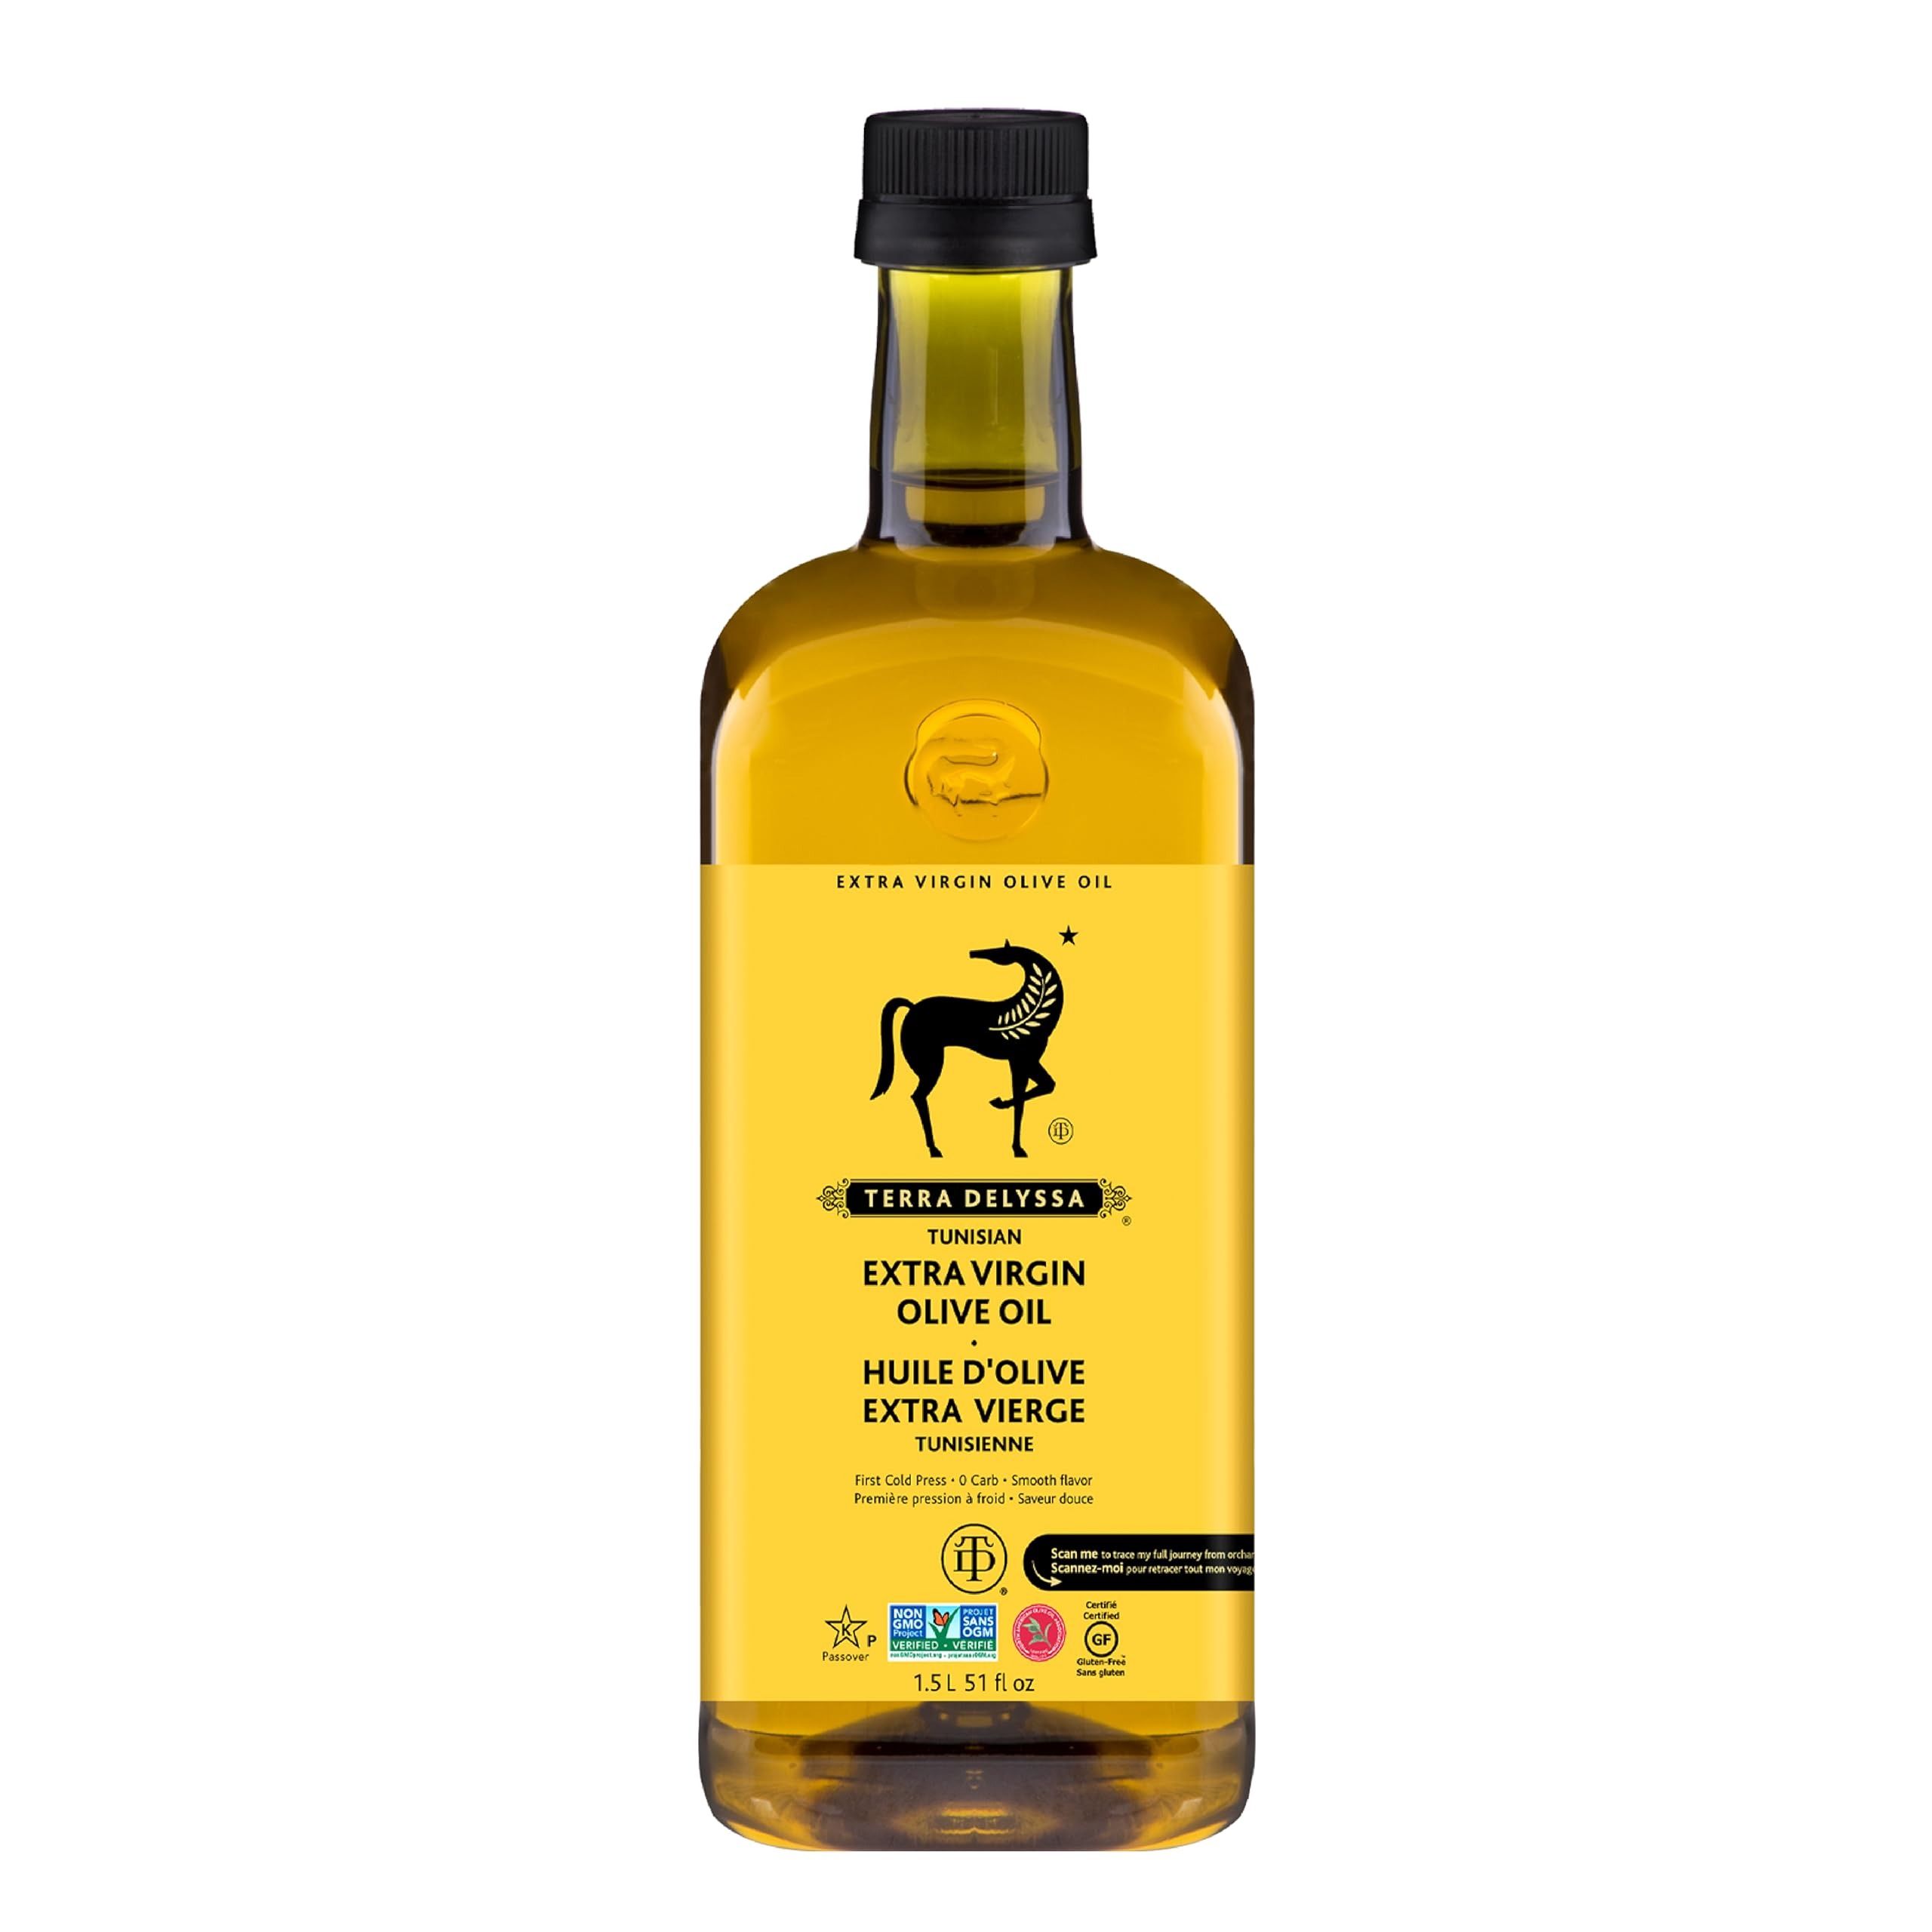
Item Name: Terra Delyssa First Cold Pressed Extra Virgin Olive Oil, Single Sourced, 1.5L Dark Plastic Bottle (51 fl. oz) - 1 Pack, Certified Kosher. Non-GMO, Naturally Rich in Antioxidants and Polyphenols
Bullet Point 1: FLAVOR AND USAGE: Smooth, mild and fresh flavor. Balanced, buttery with hints green notes. Terra Delyssa EVOO extra virgin is ideal for everyday cooking, salads, dipping, marinades and when your recipe calls for extra virgin olive oil. Acidity < 0.4%. Naturally 0 carb, cholesterol free and trans fat free to promote cardiovascular health and wellbeing.
Bullet Point 2: FIRST COLD PRESSED EXTRACTION: Terra Delyssa extra virgin olive oil is hand harvested by the same farmers who first cold press the fresh olives within 4 hours of harvest. Fresh pressed extra virgin olive oil is naturally rich in antioxidants and high polyphenols as presented by Dr. Gundry md olive oil.
Bullet Point 3: DARK PLASTIC BOTTLE: Protects the oil's freshness and quality by filtering out harmful UV rays and eliminating contact with oxygen. Exposure to air and light can oxidize the extra virgin olive oil and reduce the antioxidants and polyphenols. We recommend storing it in a dark, cool place to keep it fresh. Easy to pour.
Bullet Point 4: SINGLE SOURCE TRACEABILITY: Terra Delyssa is the first olive oil mill to offer its consumers full traceability from the orchard to the bottle using IBM's food trust blockchain technology. Scan the QR code from your bottle to follow the journey of your Extra Virgin Olive Oil.
Bullet Point 5: CERTIFICATIONS: Our extra virgin olive oil is certified NON-GMO, NAOOA (North American Olive Oil Association), and Kosher for Passover. Allergen free and processed in a nut free facility. International Award Winning: New York NYIOOC: GOLD medal, Japan: GOLD medal, Flavor of the Year: France, Best in Show: Germany.
Product Description: Terra Delyssa's first cold press extra virgin olive oil is perfect for all types of cooking. Its smooth and mild flavor is the perfect complement for all dishes including drizzling, dipping, vinaigrettes, marinades, sautéing, light frying, roasting, and baking. Terra Delyssa is the essential extra virgin olive oil customers have grown to love and trust in their kitchens for years.​ Made with 100% Tunisian olives, the quality of Terra Delyssa extra virgin olive oil is controlled from end to end with the data encrypted by IBM Food Trust's BlockChain technology. Scan the QR code on the label to follow the journey of the olive oil from our orchards. Certified Kosher for Passover, NON-GMO, and Gluten-Free. Allergen Free and Cholesterol Free. The result is a high-quality, versatile, smooth, and mild-tasting first cold press extra virgin olive oil that's made just for you. www.terradelyssa.com #theoneilove
Value: 51.0
Unit: Fl Oz

Price: 27.99